Ty Gibbs

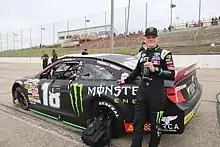
Gibbs beside his ARCA car before the race at Madison in 2019

Gibbs has won 18 ARCA Menards Series races and collected 38 top five finishes in a total of 47 starts.